Mount French, Queensland

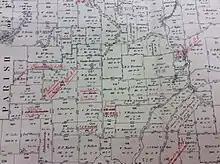
proposed site for Mt French School

Mount French Provisional School opened in 1900. On 1 January 1909, it became Mount French State School. It closed circa 1925. The approximate location of the school was .